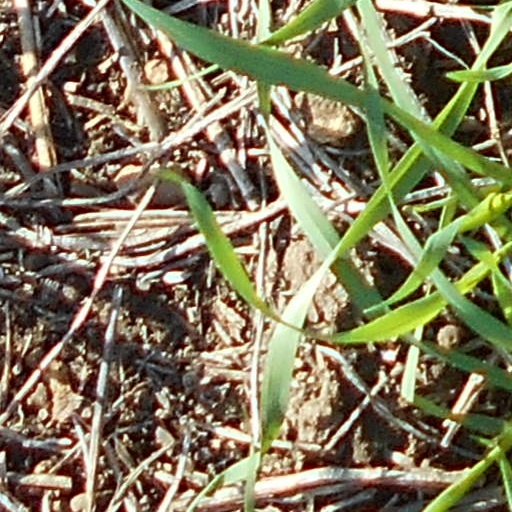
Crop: wheat